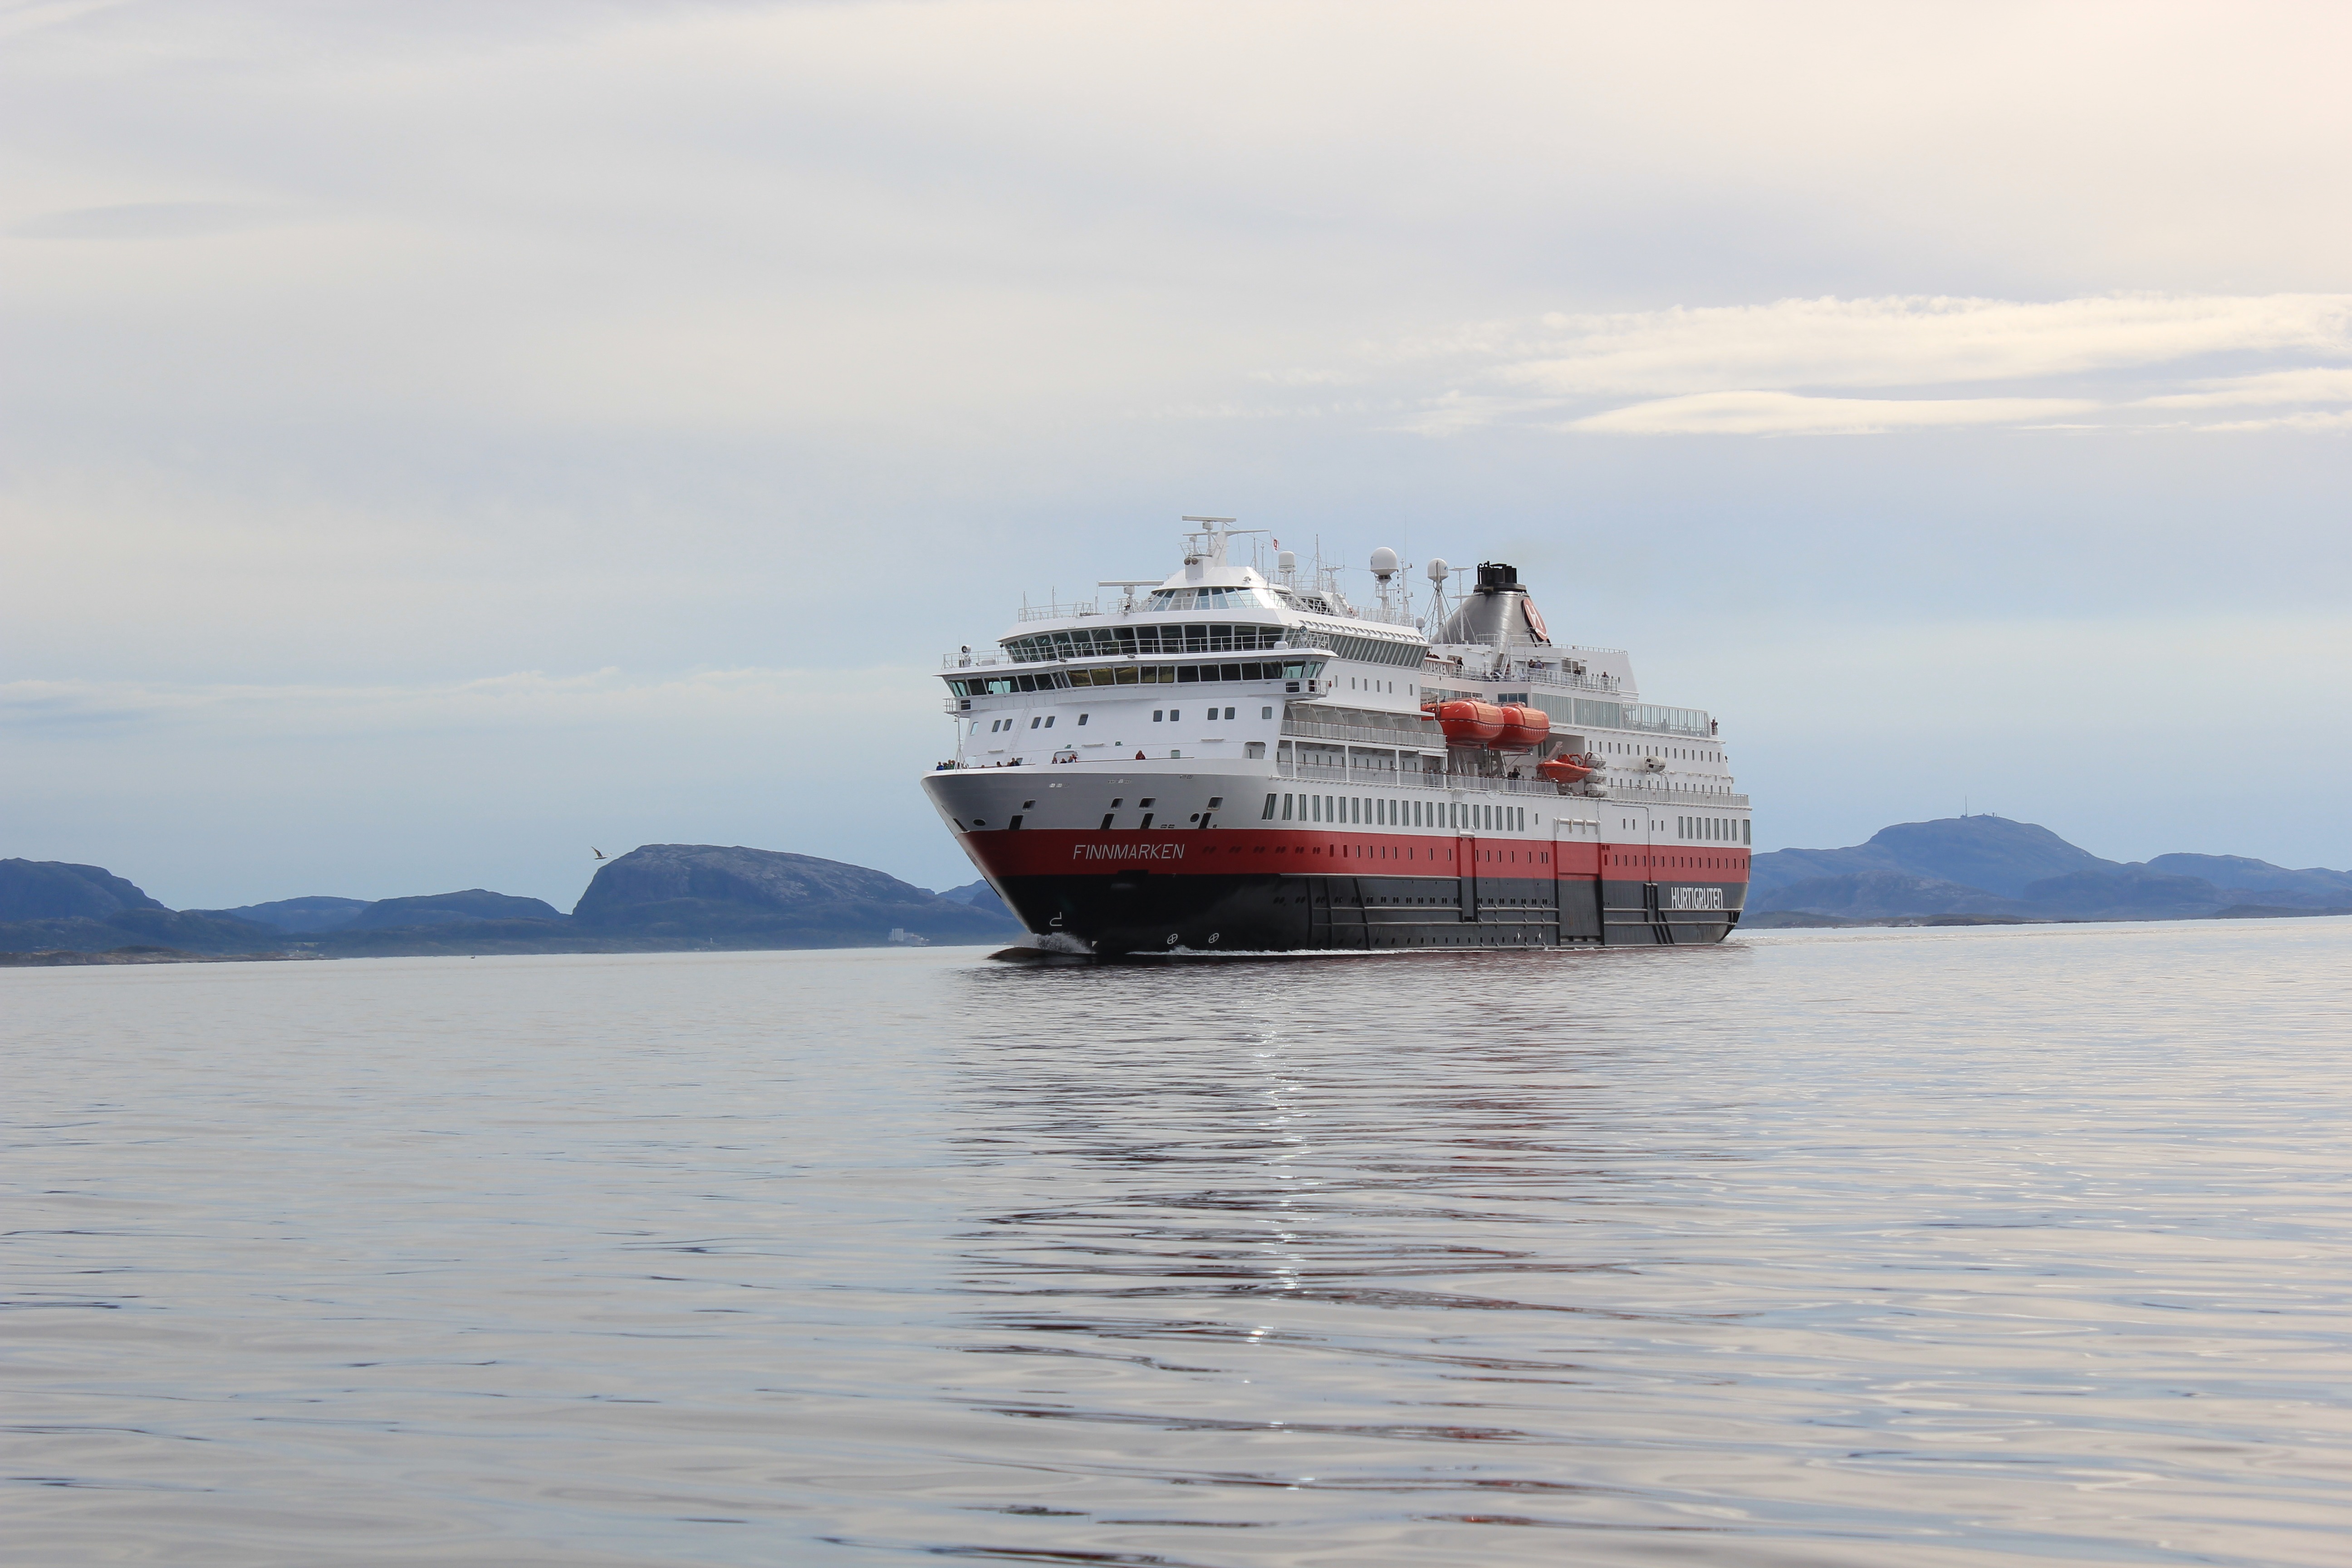
sea, coast, water, ocean, boat, ship, boot, vehicle, cargo ship, ferry, channel, watercraft, cruise ship, norge, passenger ship, freight transport, ozeanriese, regular services